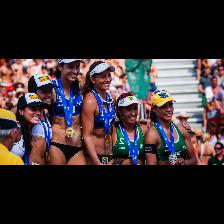
Label: Human